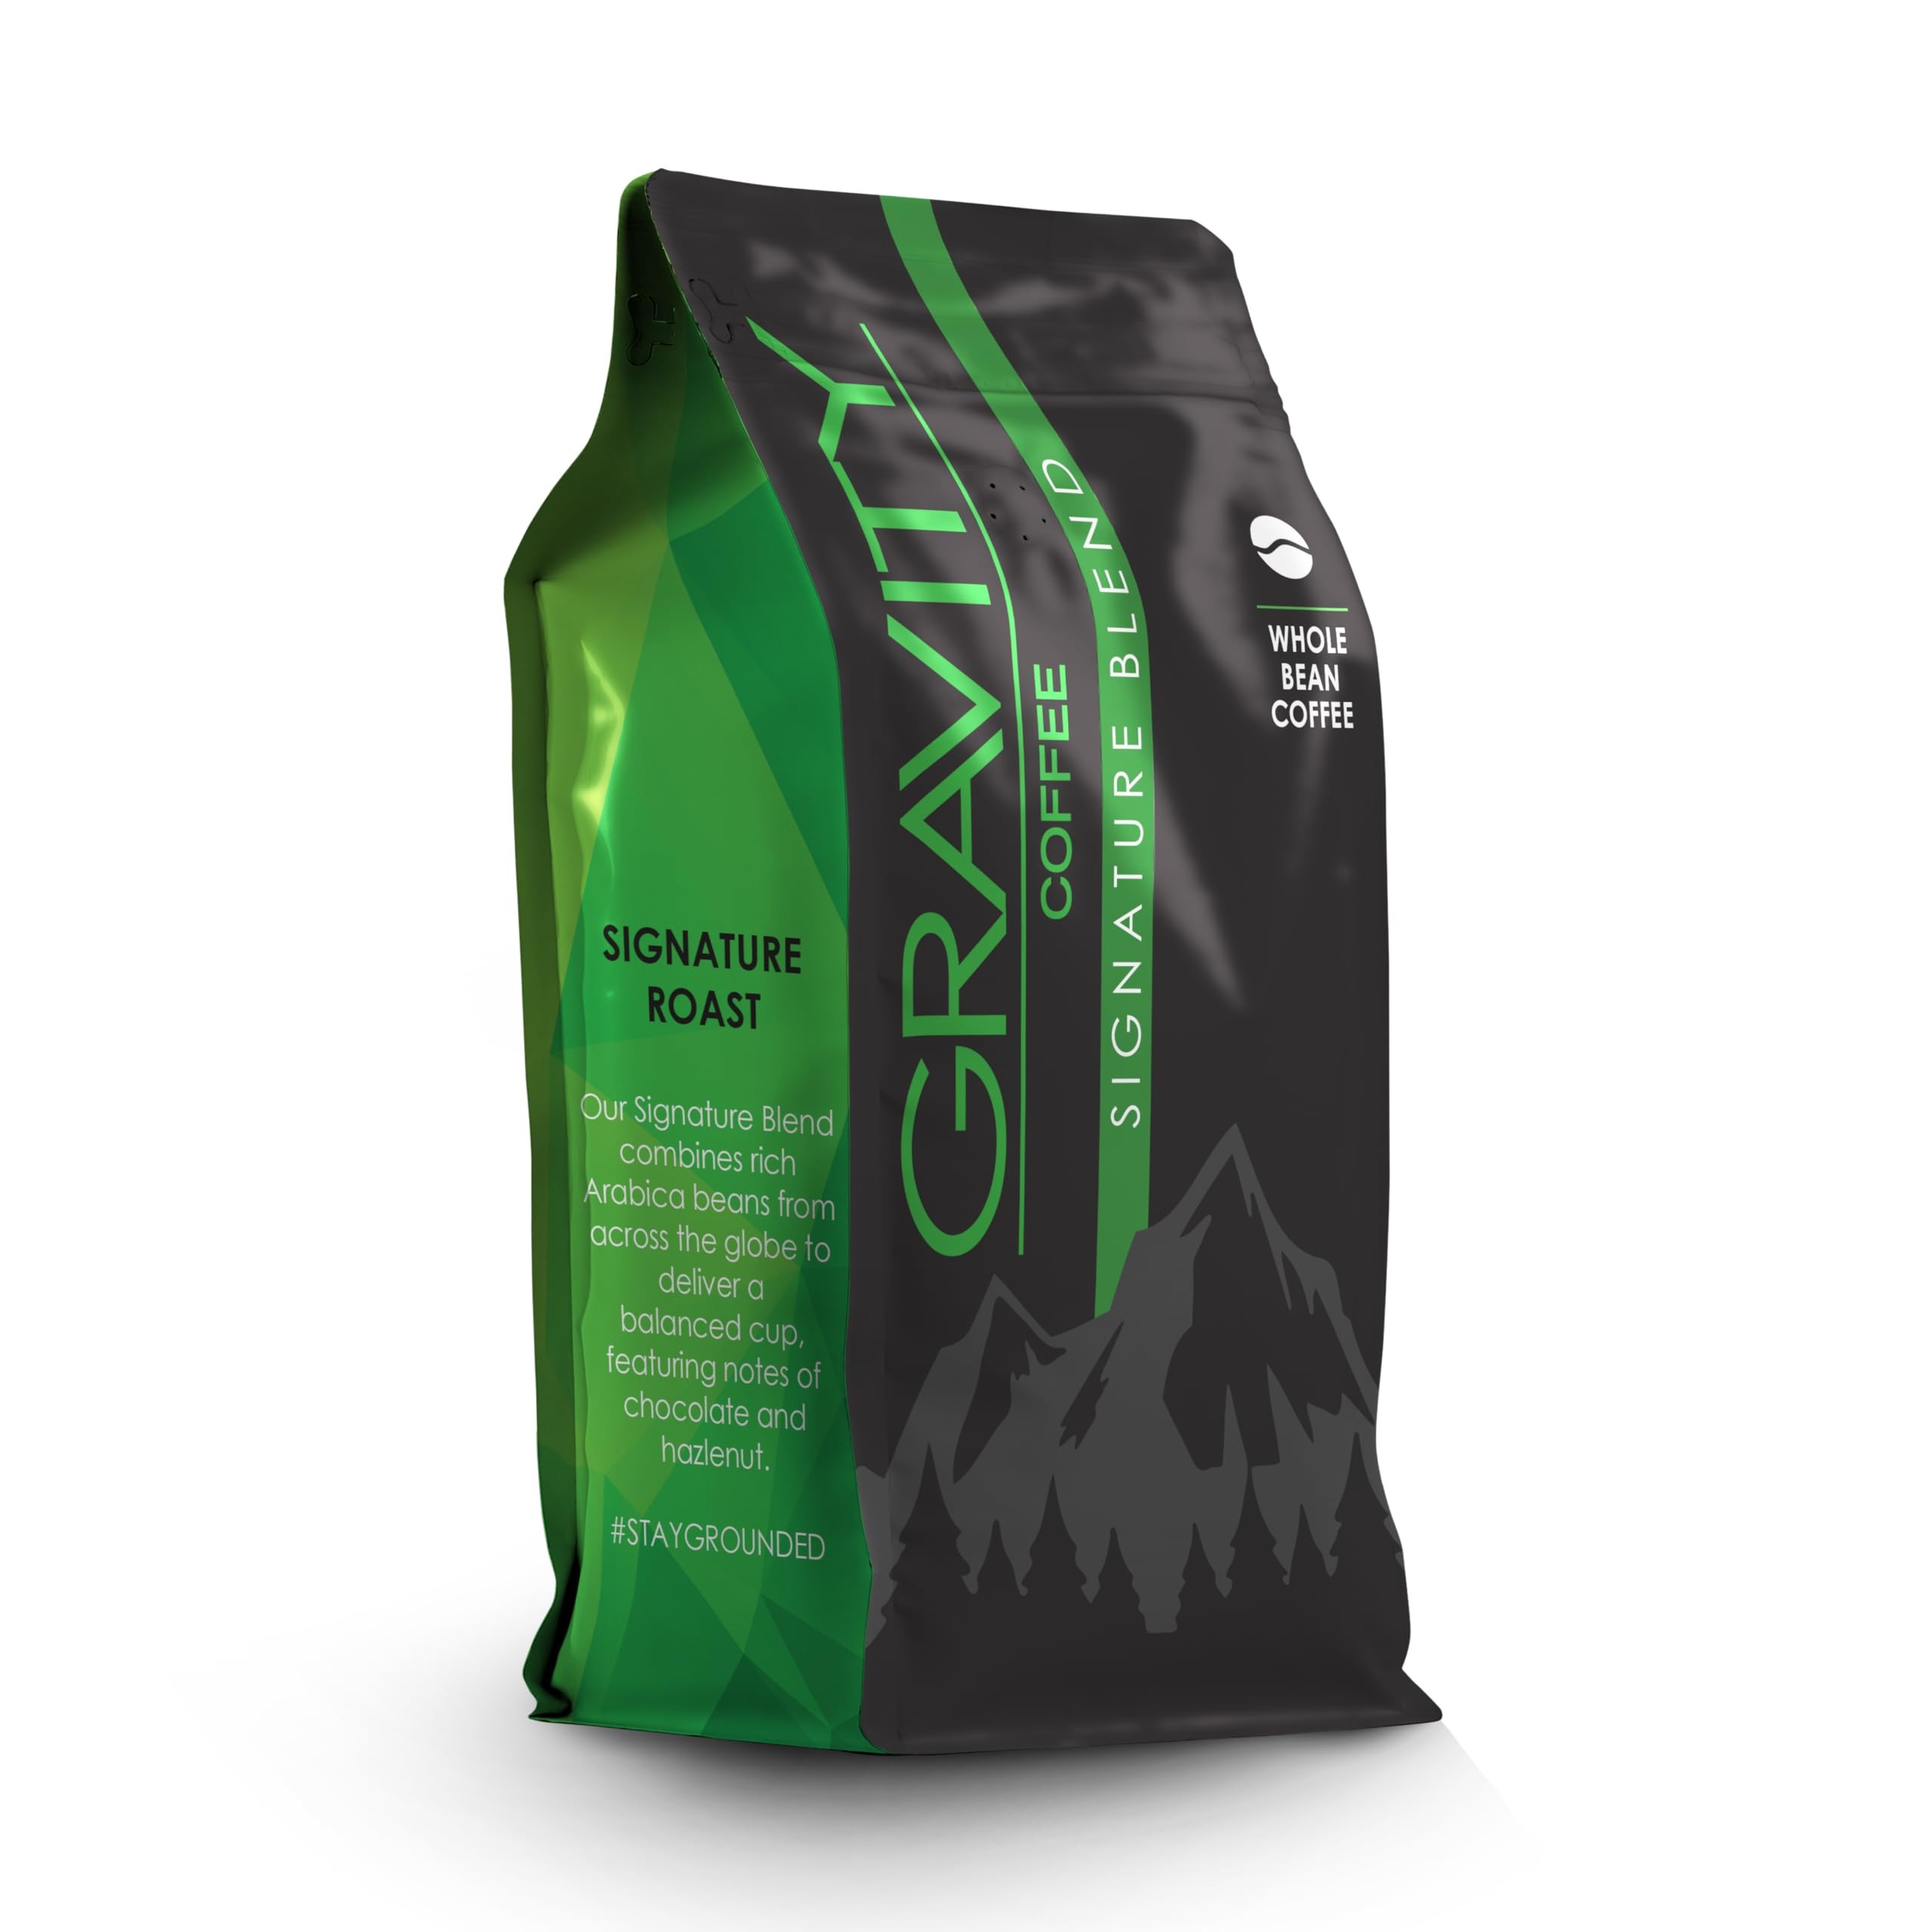
Item Name: Gravity Coffee, Signature Blend (Medium Roast) 12oz Bag of Whole Beans, Notes of Hazelnut and Chocolate, Bold and Smooth Flavor
Bullet Point 1: 100% Arabica Beans allow us to craft the best Specialty Coffee. Arabica beans are known for their delicate and nuanced flavor profile. Their subtle and complex flavor proves them to be of a higher quality.
Bullet Point 2: Our Master Roaster combines the best of old-world art and modern technology, to provide the perfect whole-bean coffee. Located in Pacific Washington where Gravity Coffee is dispatched to Gravity espresso stands.
Bullet Point 3: Combined notes of sweet and nutty hazelnut with the rich and smooth taste of chocolate. This combination can create a balanced and delicious cup of medium roast, with a gourmet taste.
Bullet Point 4: Gravity Coffee Signature Blend - This medium roast is characterized by a balanced flavor, with a moderate amount of acidity and body. It has a toasted aroma that sits between a dark and light roast.
Bullet Point 5: Experience the rich, bold flavor of hand-roasted espresso beans from the heart of coffee country. These beans are carefully roasted by hand in the Seattle, Washington area for a truly unique taste.
Bullet Point 6: Keep your coffee fresh and flavorful with our custom resealable zipper lock bag. Simply seal the bag after each use to lock in freshness and protect your coffee from moisture and outside odors.
Product Description: We know you will love our Signature Blend Gourmet Coffee. When only the best coffee will satisfy your craving, reach for our whole bean medium roast. The same Specialty Coffee thousands of our customers drink everyday. Our coffee has been served in all Gravity Coffee locations since 2016. Our Master Roaster carefully selects the best Arabica coffee beans from across the globe to deliver a balanced cup featuring notes of chocolate and hazelnut. Combining the best of old world art and modern technology allows us to create a coffee that has a smooth, robust taste in every cup. 12 ounces of Medium Roast coffee with notes of Hazelnut and Chocolate that everyone can enjoy. Packed for freshness using a resealable zipper lock bag for your convenience. Our hope is that you will enjoy drinking this specialty coffee as much as we do roasting it. Grind and brew this coffee with any of your favorite methods and start your morning right! #STAYGROUNDED!
Value: 12.0
Unit: Ounce

Price: 11.89